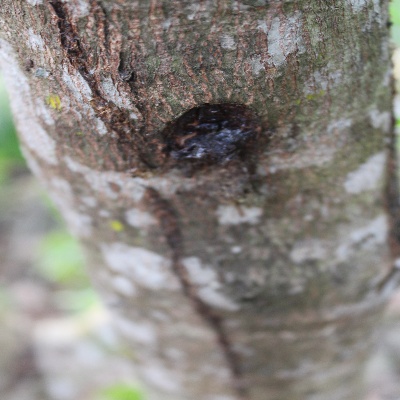
Crop: Cashew
Condition: gumosis